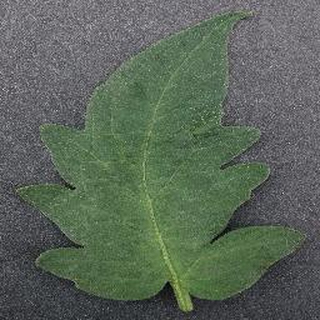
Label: healthy_tomato